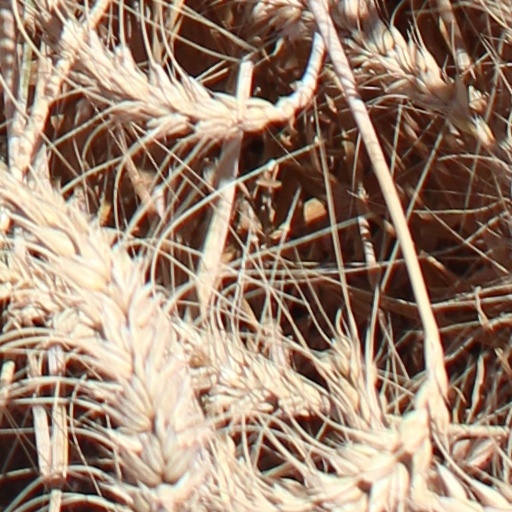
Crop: wheat